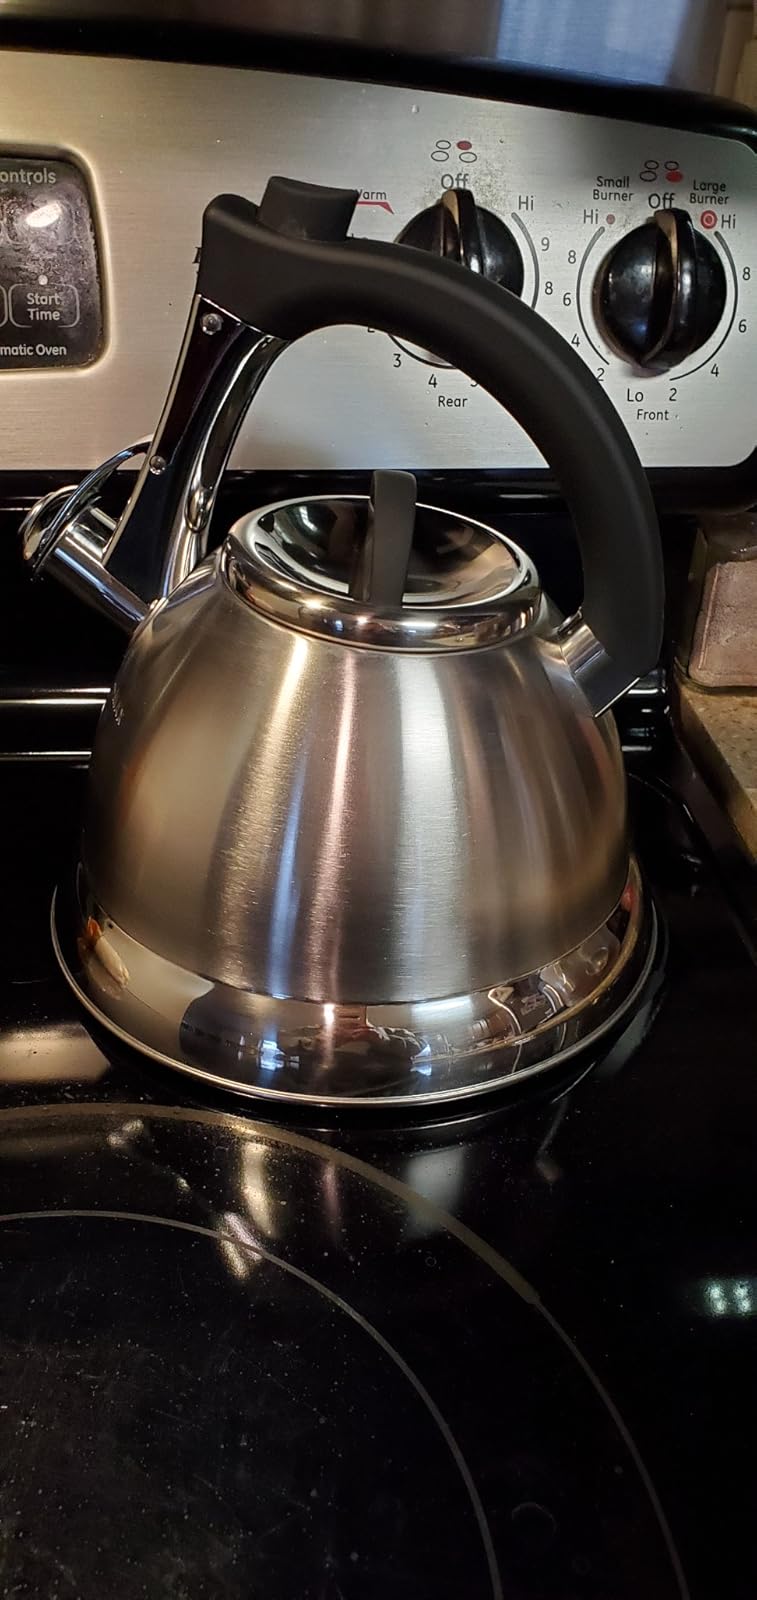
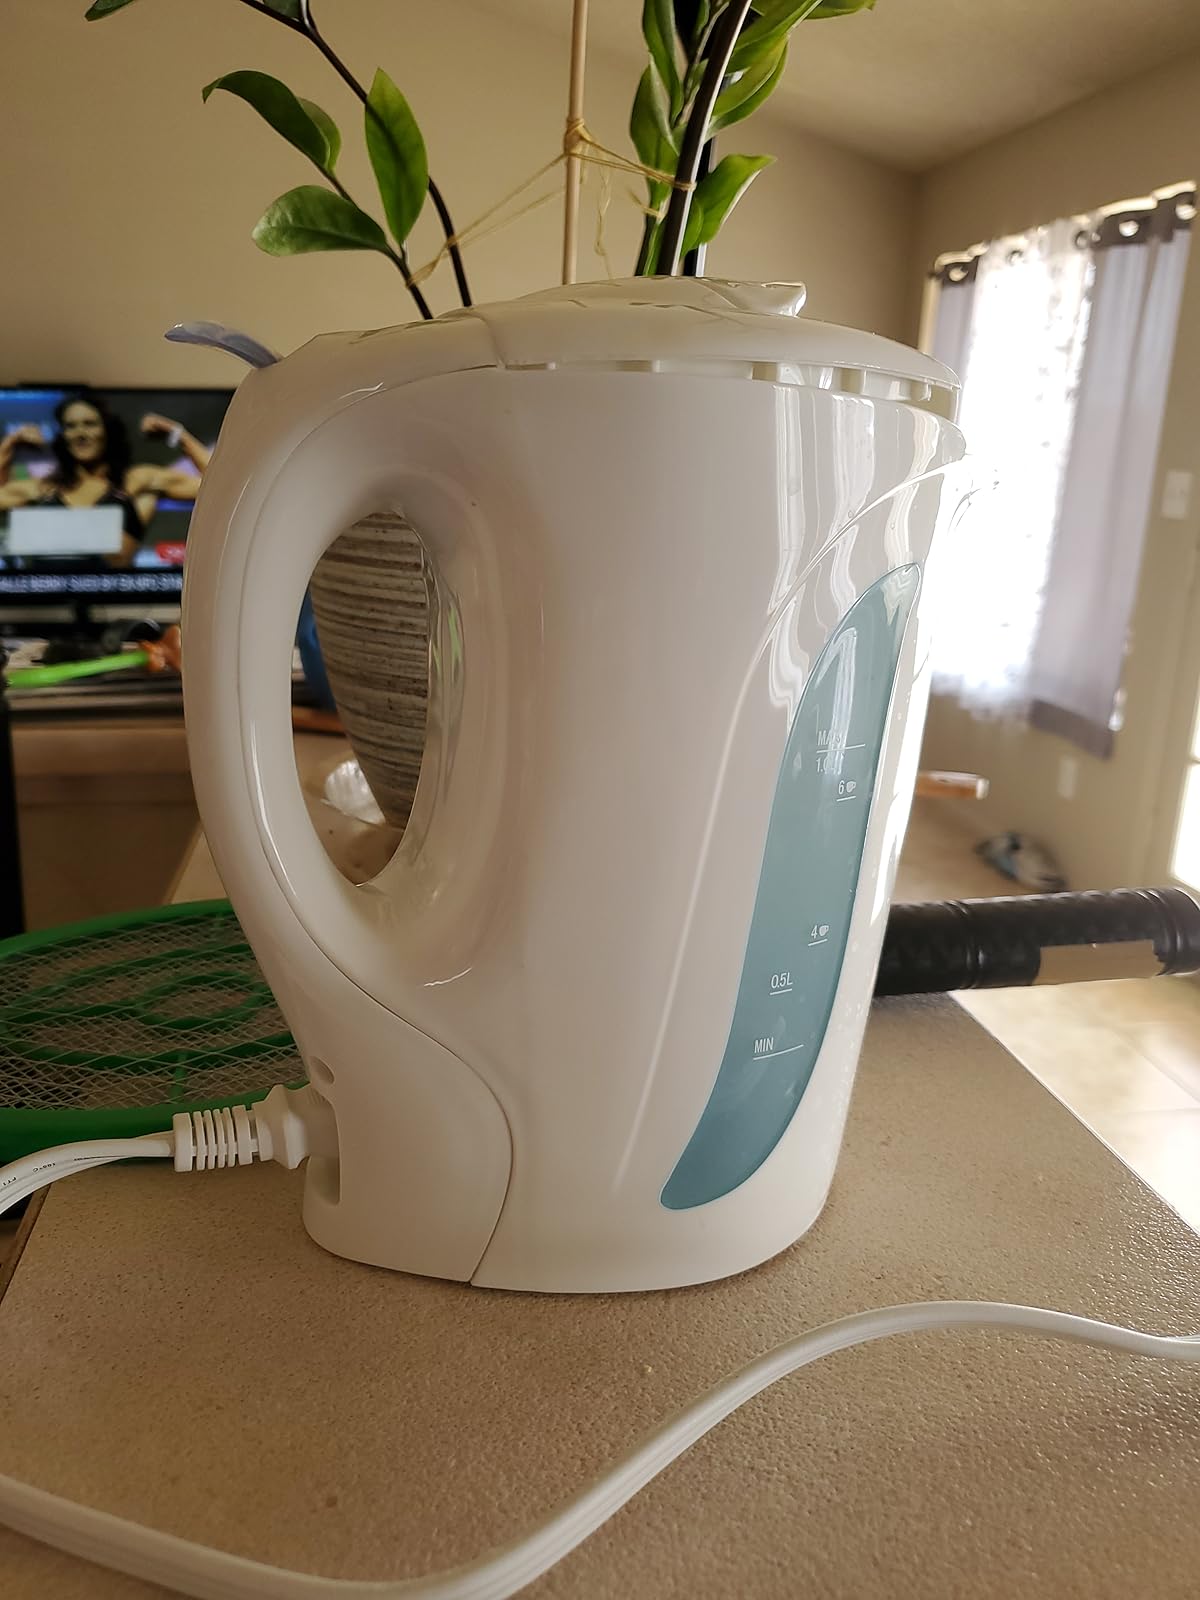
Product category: items_kettle
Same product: no